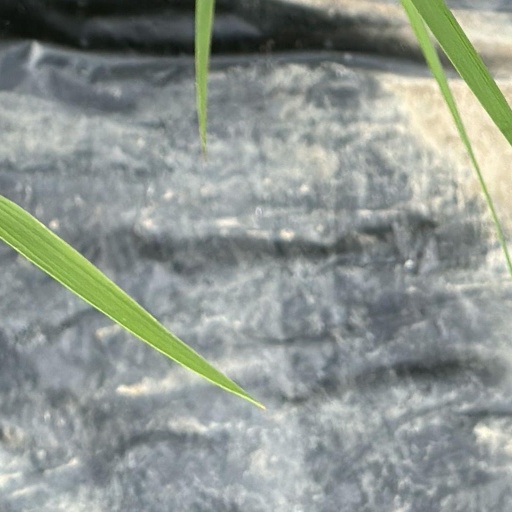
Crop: rice